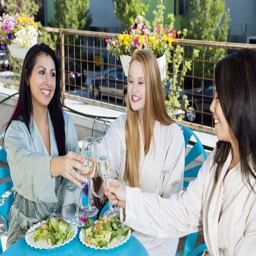
girls day out at the spa